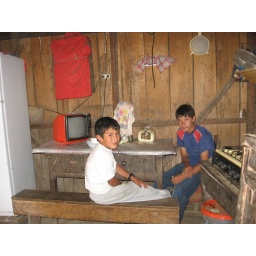
The boys in the kitchen watching TV